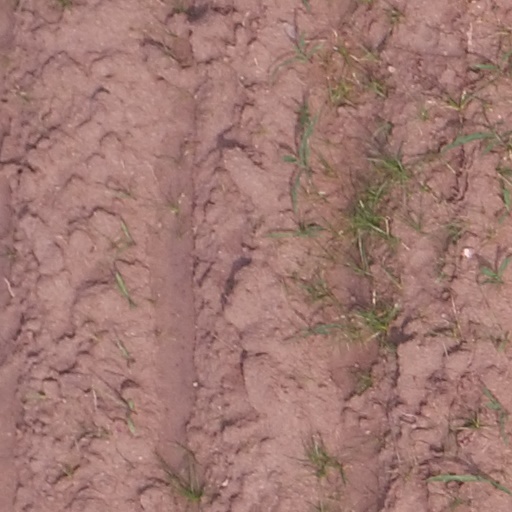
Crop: maize; corn